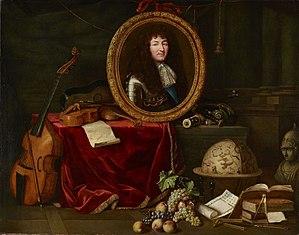
morceau de réception à l'Académie royale de peinture et de sculpture, 1672
L'Histoire de France au XVIIᵉ siècle est marquée par l'apogée du pouvoir royal, qui devient absolu. Après la paix des Pyrénées, le royaume de France devient une puissance dont le rayonnement s'étend à une grande partie de l'Europe.
Louis XIV, dit Louis le Grand ou le Roi-Soleil, né le 5 septembre 1638 au château Neuf de Saint-Germain-en-Laye et mort le 1ᵉʳ septembre 1715 à Versailles, est un roi de France et de Navarre. Son règne s'étend du 14 mai 1643 — sous la régence de sa mère Anne d'Autriche jusqu'au 7 septembre 1651 — à sa mort en 1715. Son règne de 72 ans est l'un des plus longs de l'histoire d'Europe et le plus long de l'histoire de France.